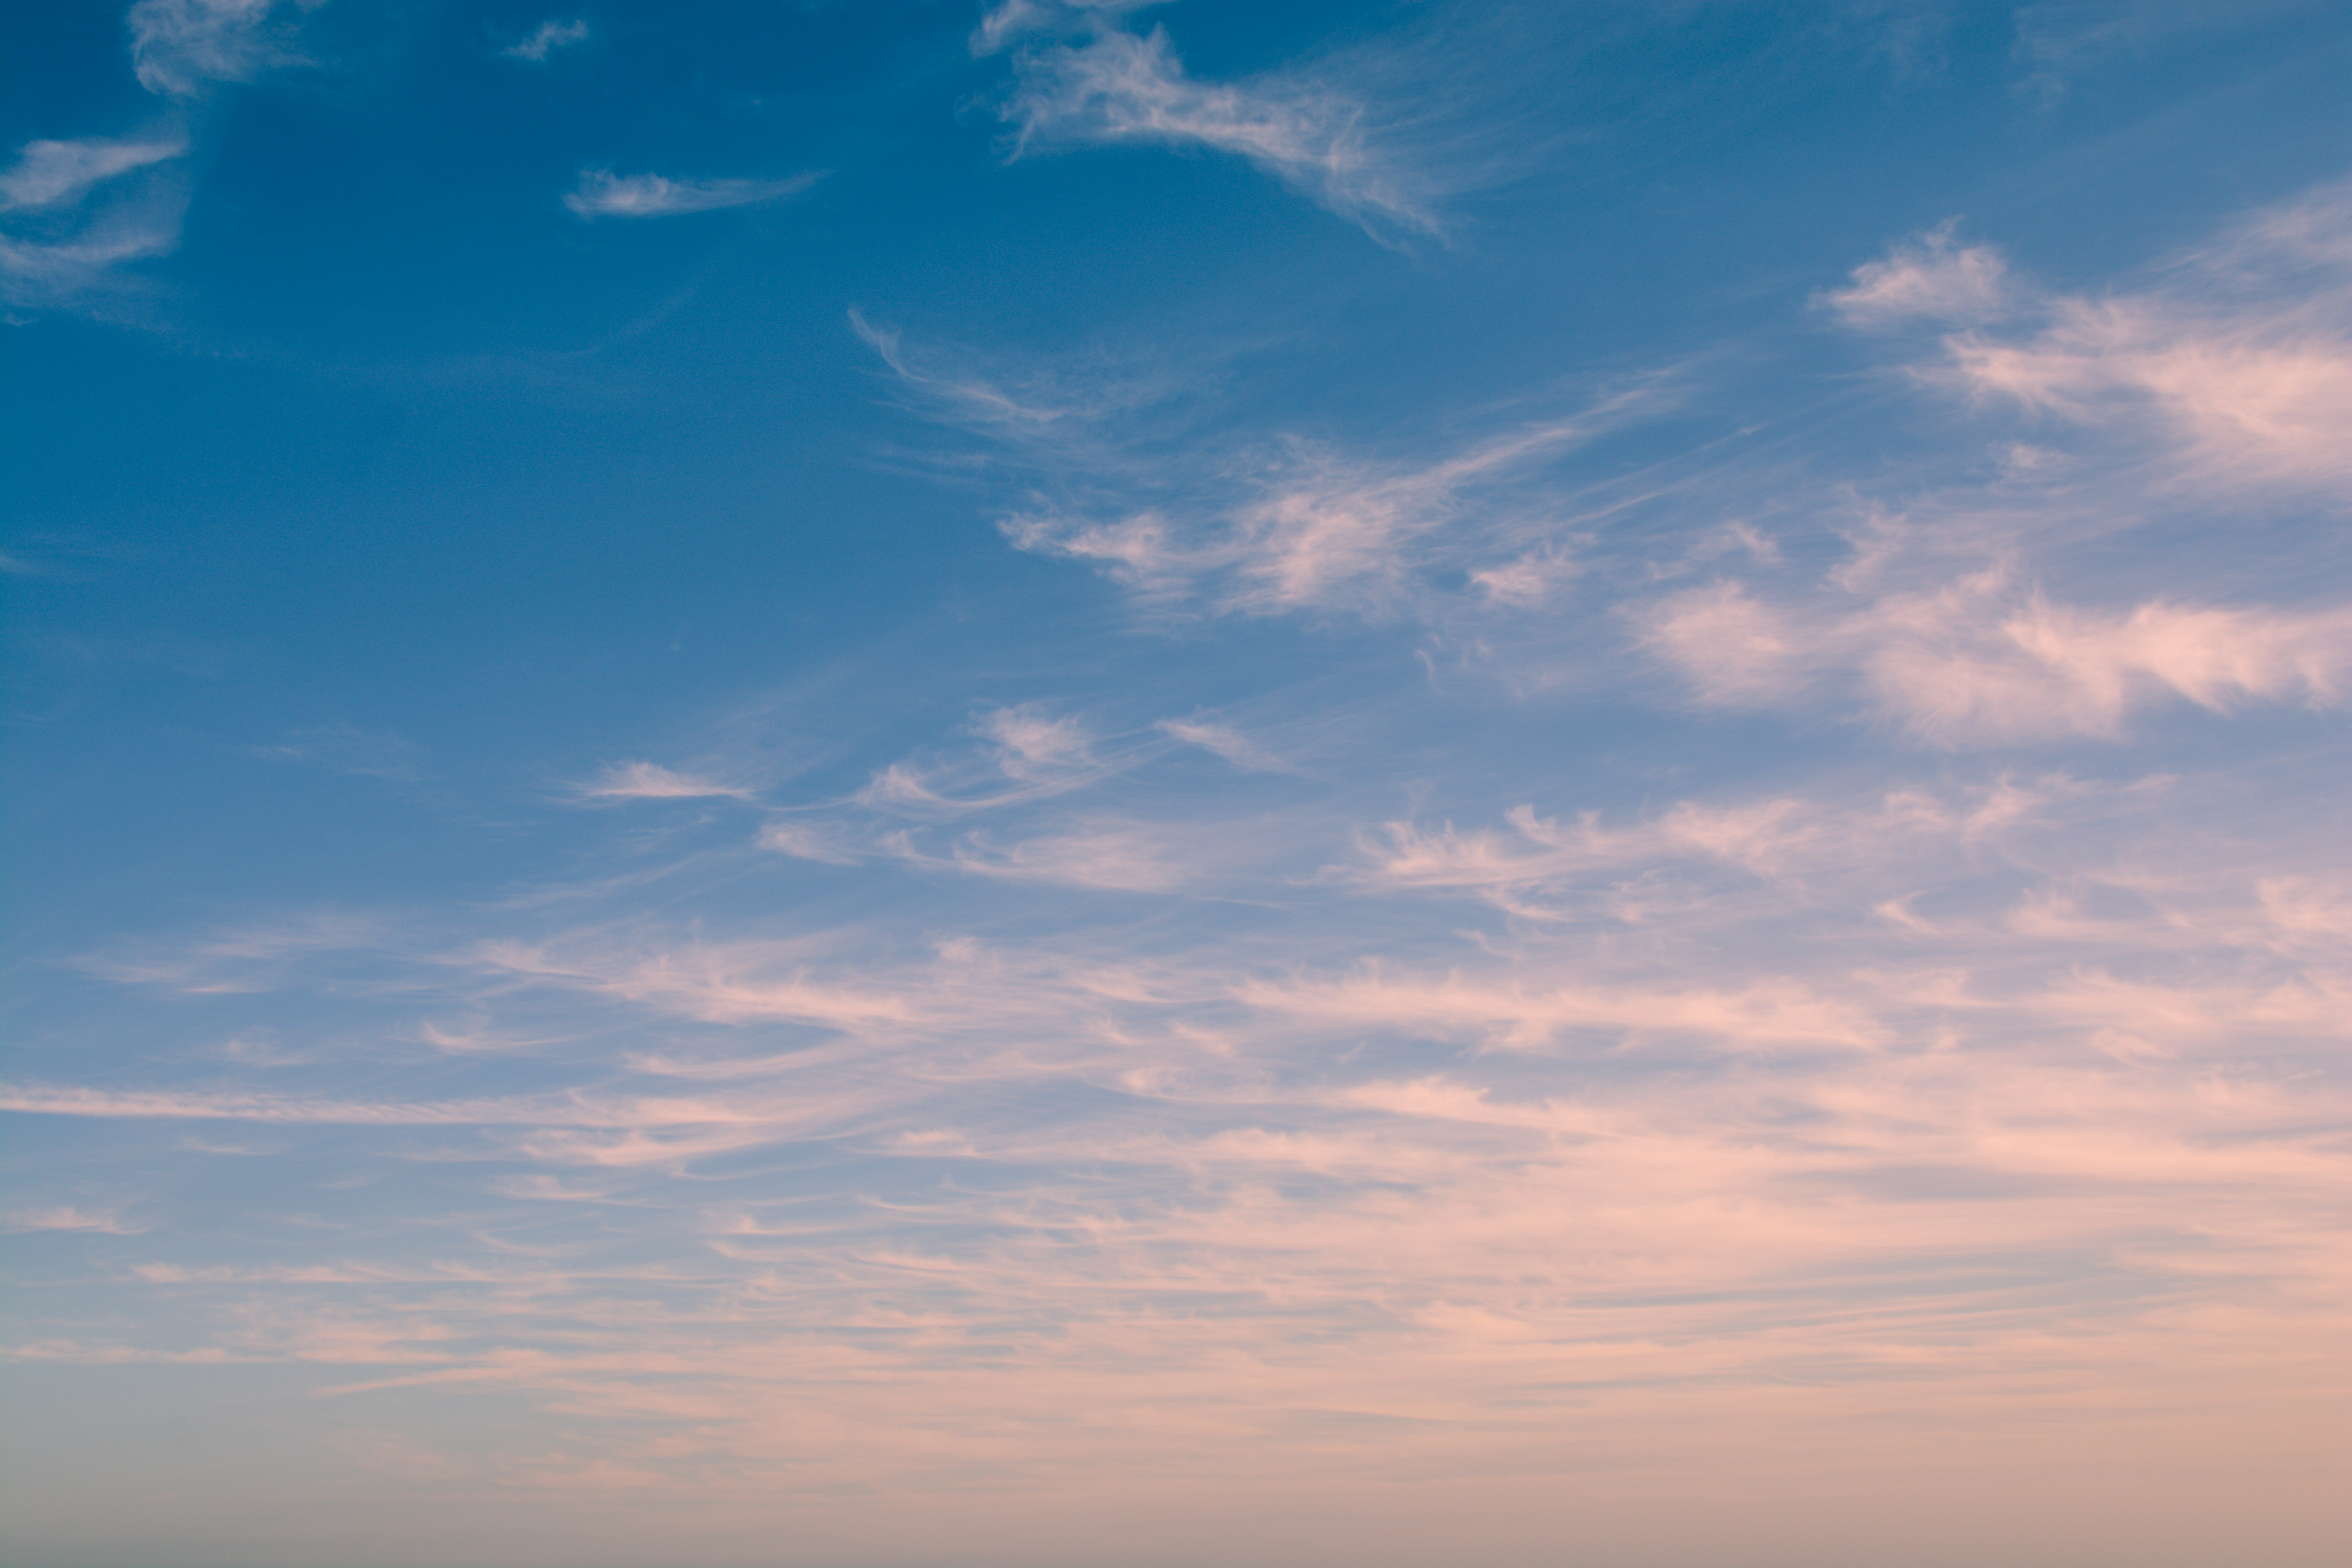
sea, horizon, cloud, sky, sunrise, sunset, sunlight, morning, dawn, atmosphere, dusk, daytime, evening, cumulus, cloudscape, clouds, afterglow, meteorological phenomenon, whispy, red sky at morning